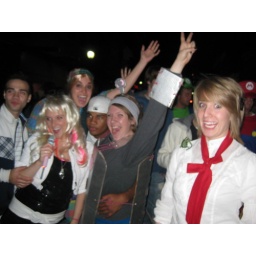
This man in the white hat was a rapist